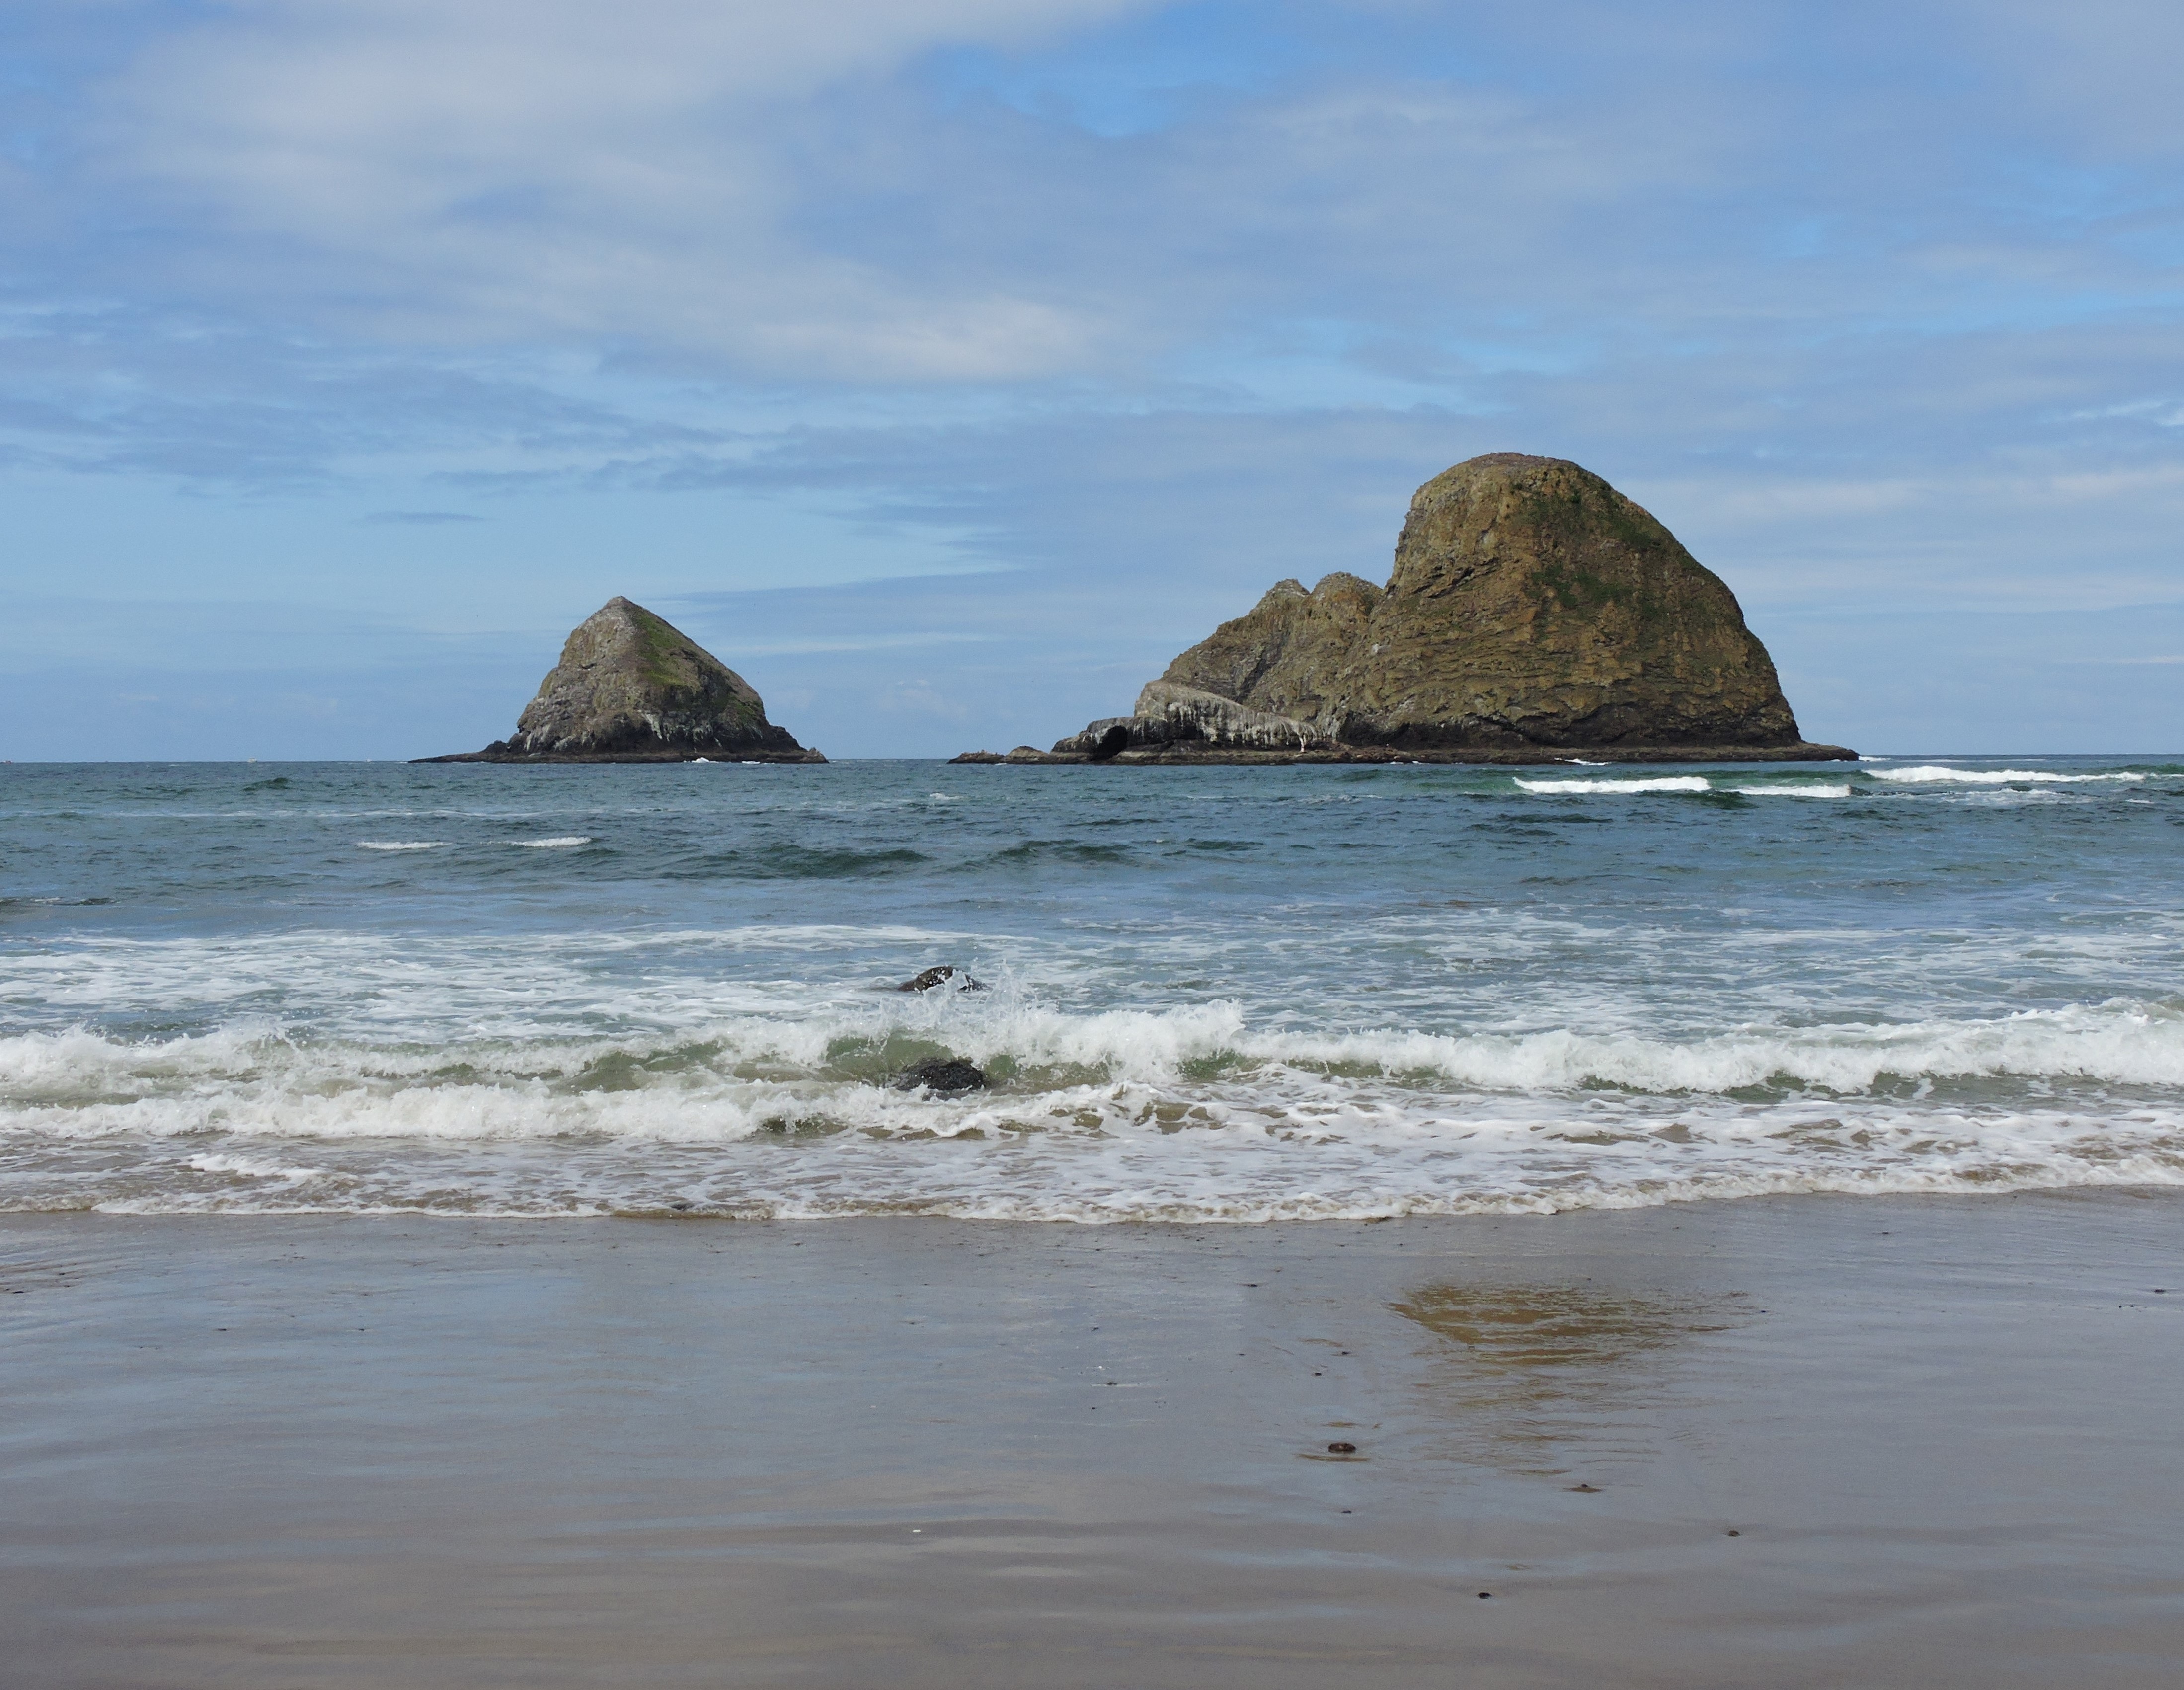
beach, sea, coast, water, nature, sand, rock, ocean, horizon, shore, wave, cliff, cove, bay, blue, terrain, body of water, cape, islet, oregon coast, three arch rocks, wind wave